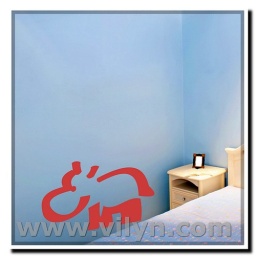
Children bedroom in blue style with doves